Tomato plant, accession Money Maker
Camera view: bottom (45 deg); turntable rotation: 240 degrees
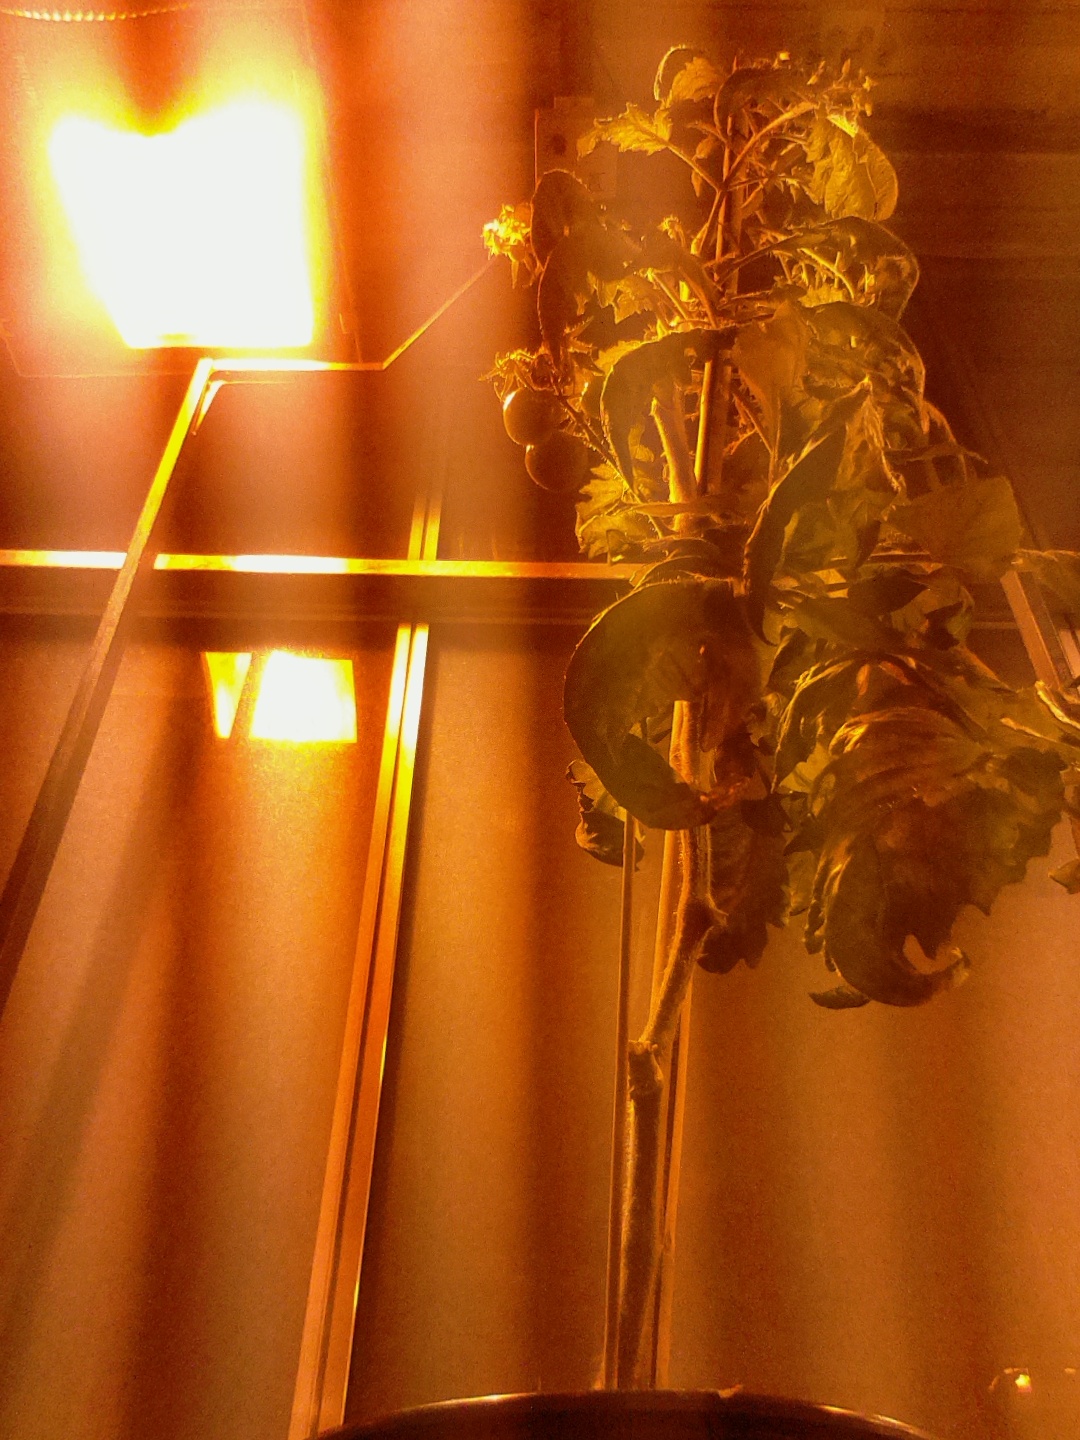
BBCH growth stage 75: 50%-60% of final fruit size